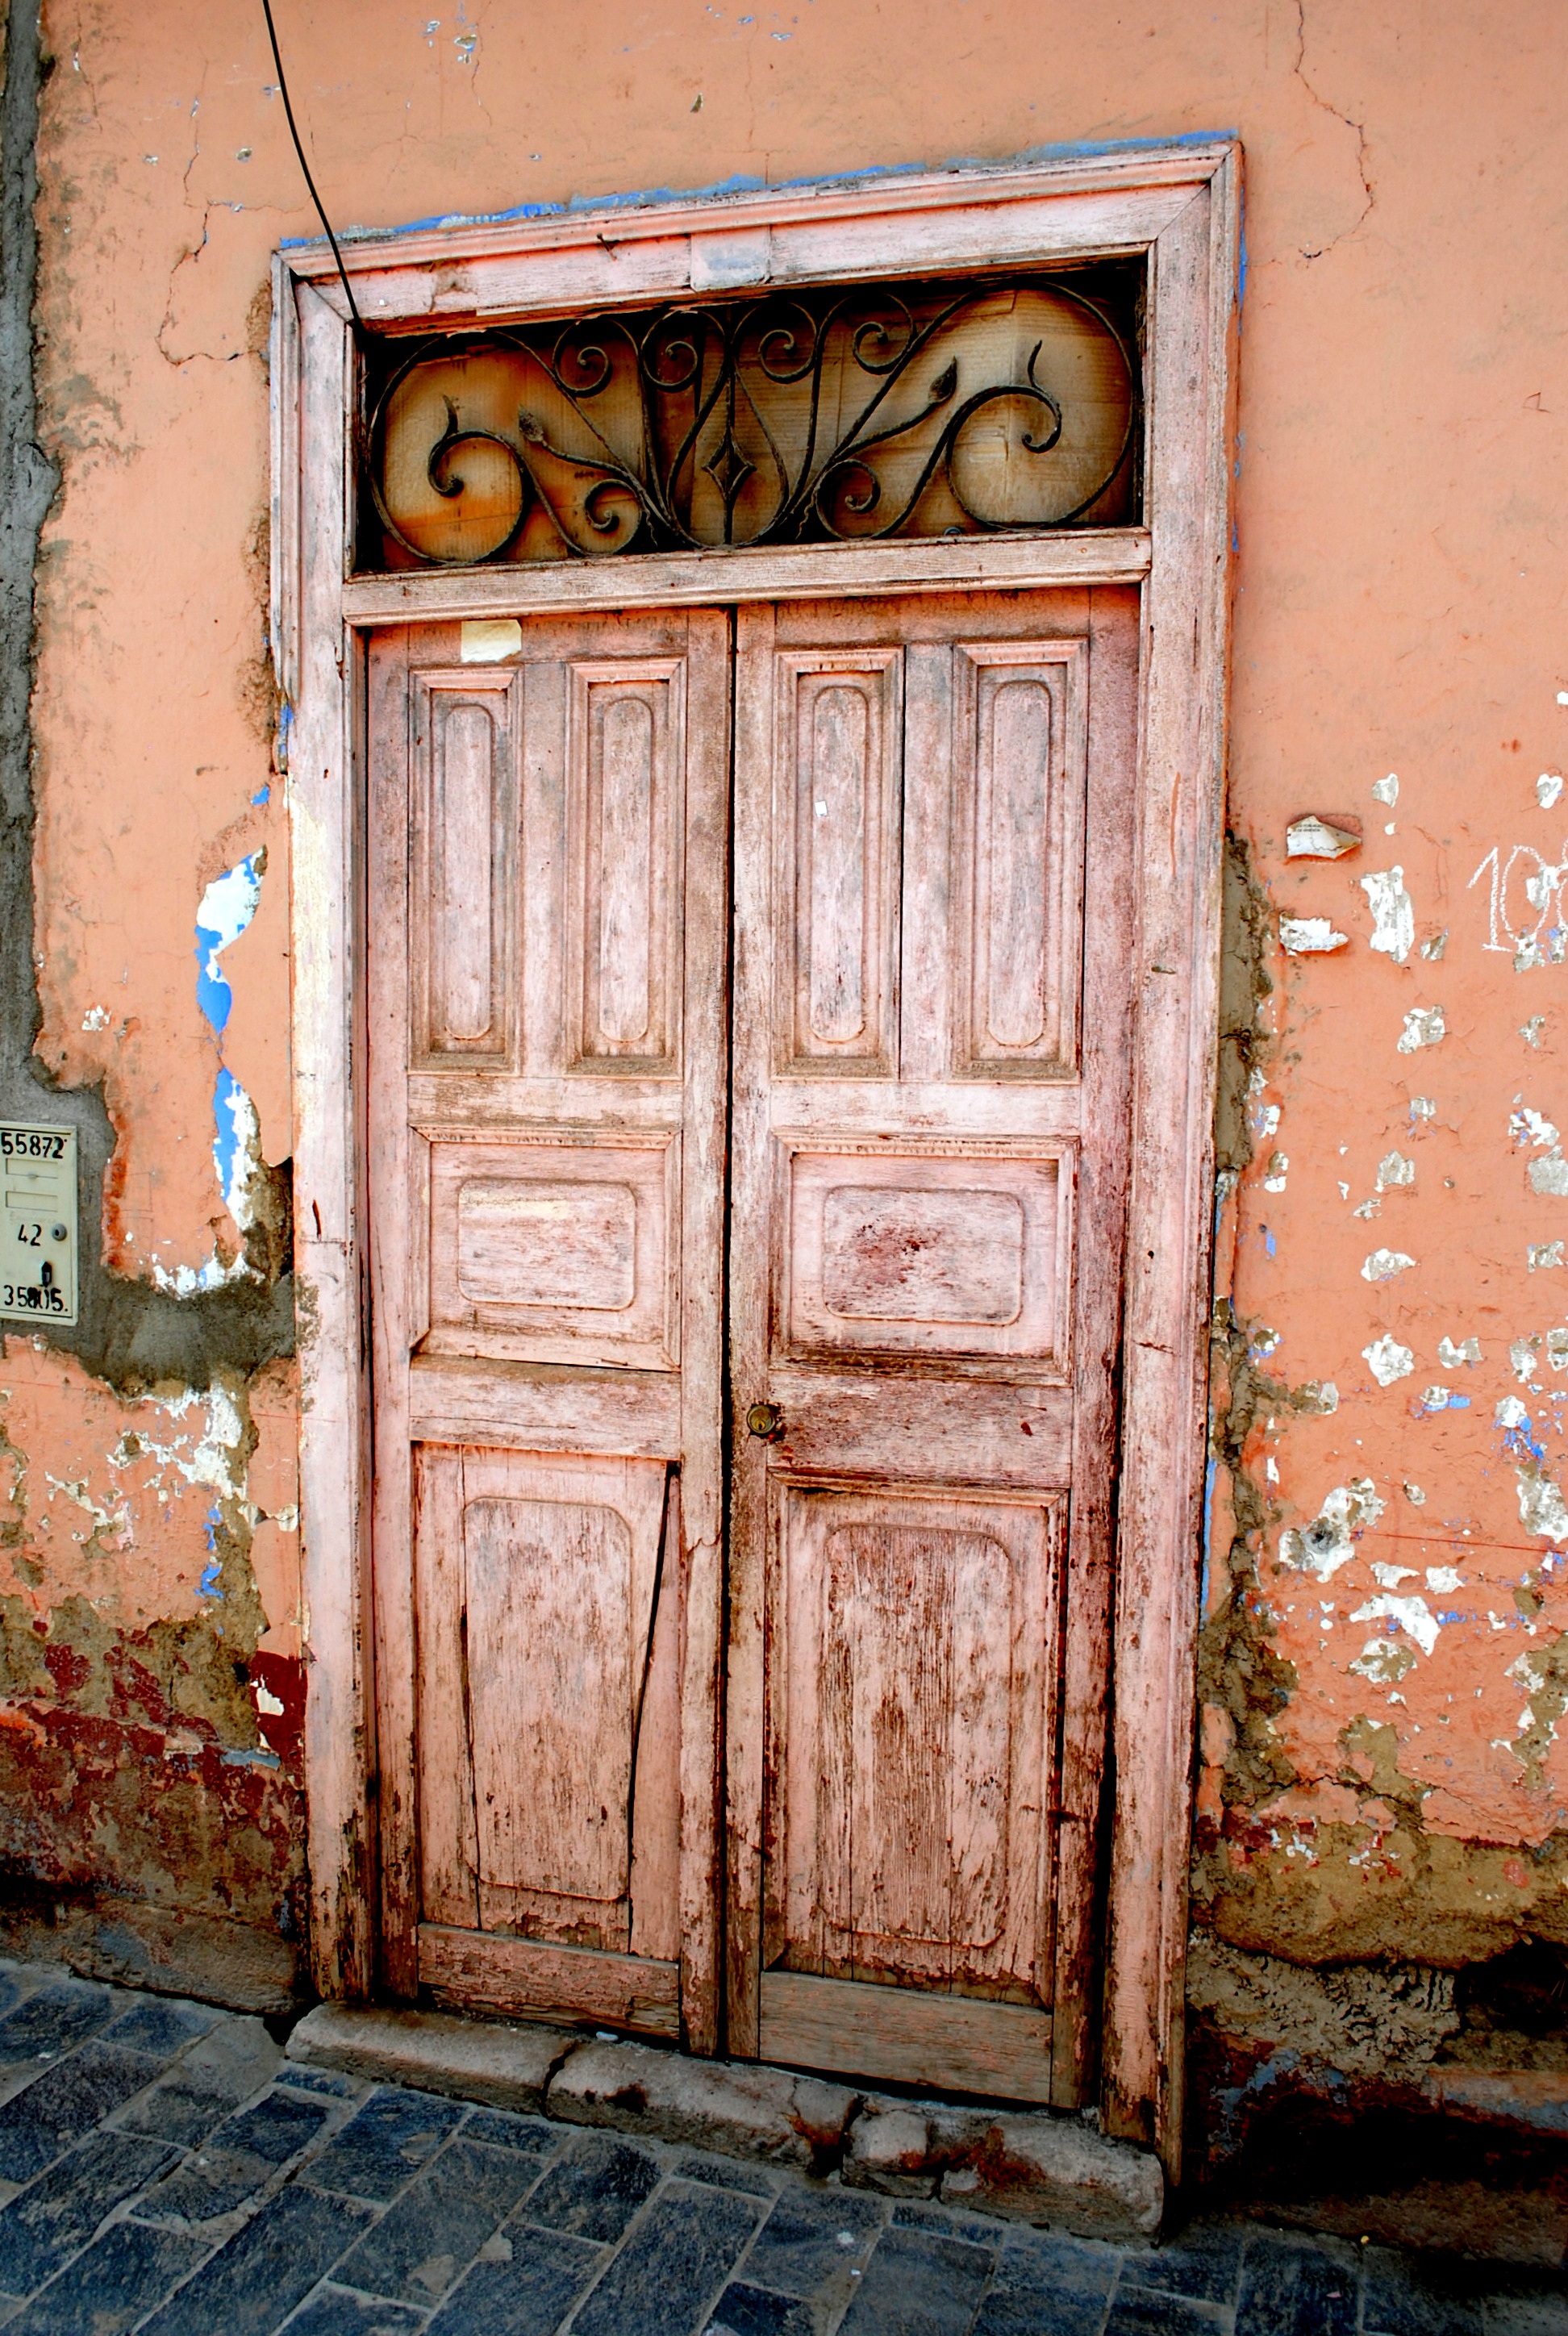
wood, house, window, old, wall, red, color, facade, brick, door, pink door, ancient history